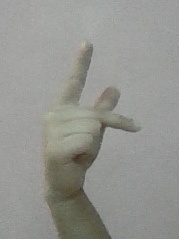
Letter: dha